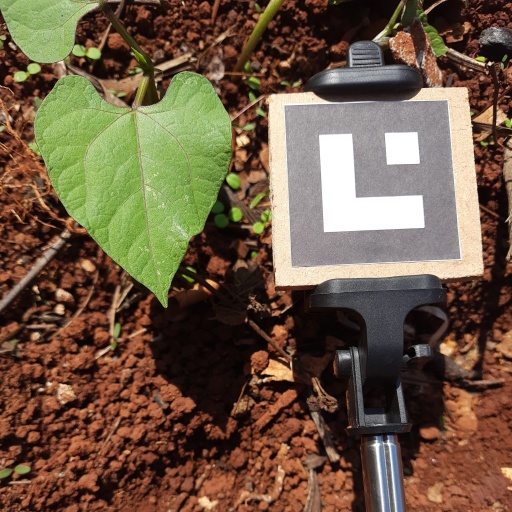
Observations: wavy surface, no eating holes, under sunlight